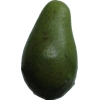
Label: green_avocado